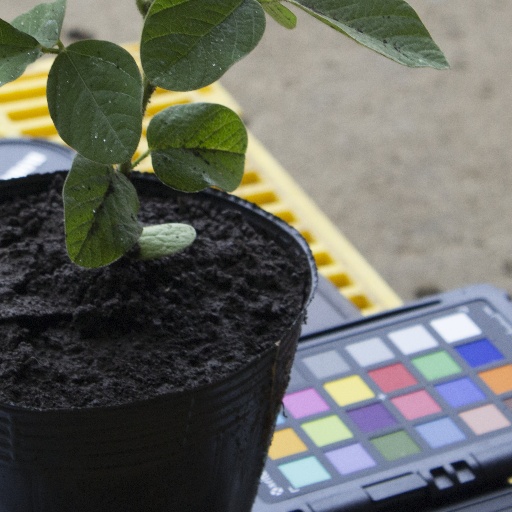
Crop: soybean